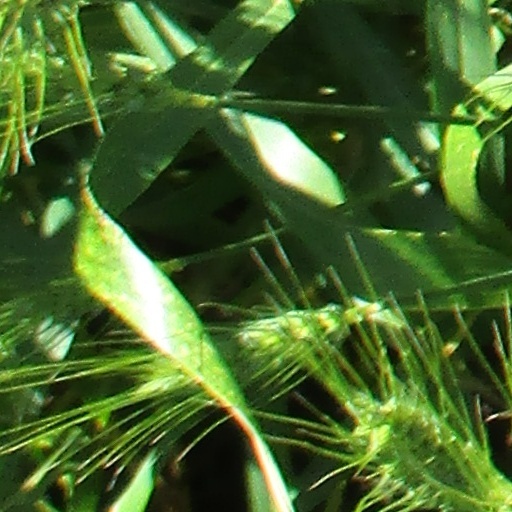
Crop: wheat